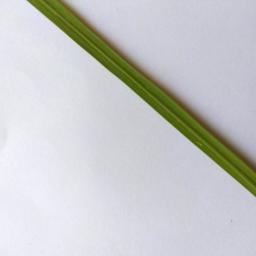
Label: Rice___Healthy